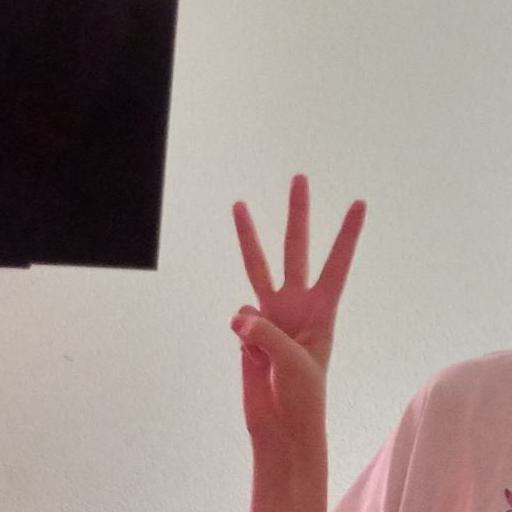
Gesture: three